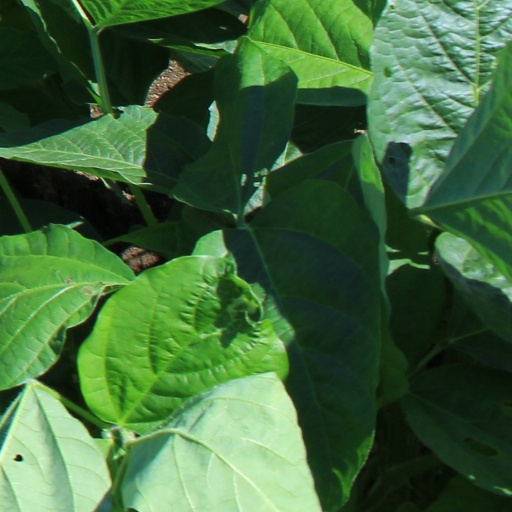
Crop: soybean